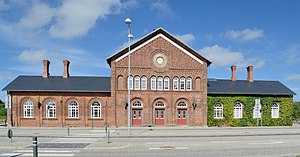
Ringkøbing Station
Ringkøbing Station er en dansk jernbanestation i Ringkøbing.